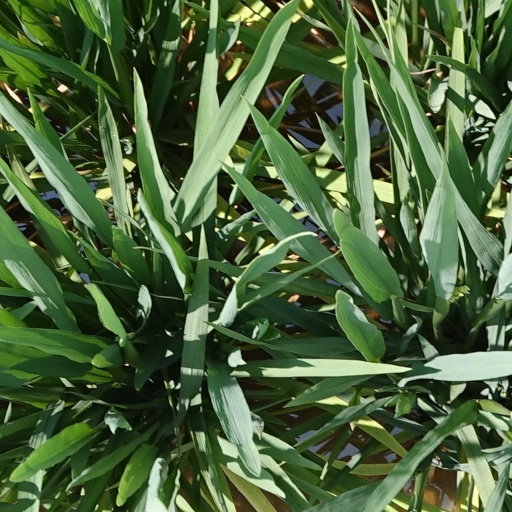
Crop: rice